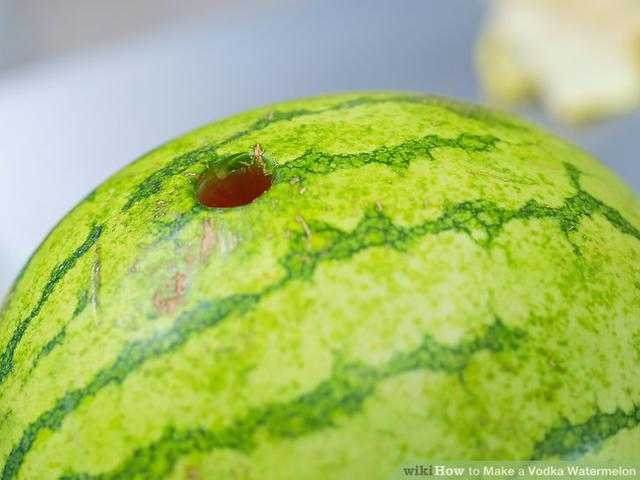
Label: Watermelon